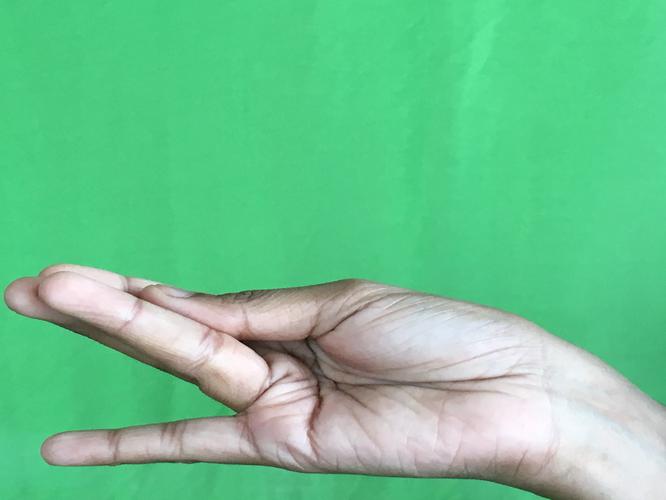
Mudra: Chaturam
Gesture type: single_hand